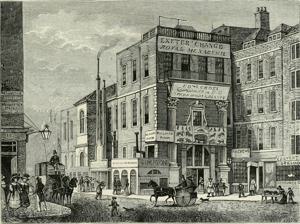
Building: Exeter Exchange
Country: United Kingdom
Year built: 1676
Former building in London Engraving of Exeter Exchange from 1826, viewed from the east, looking west down the Strand. The Exeter Exchange (signed and popularly known as Exeter Change ) was a building on the north side of the Strand in London, with an arcade extending partway across the carriageway.  It is most famous for the menagerie that occupied its upper floors for over fifty years, from 1773 until the building was demolished in 1829. Its first century Exeter Exchange was built in 1676, on the site of the demolished Exeter House (also known as Burghley House and Cecil House, following the naming conventions of British aristocracy ), London residence of the Earls of Exeter .  Around the same time, the nearby Burleigh Street and Exeter Street were laid out.  The Exeter Exchange originally housed small shops ( milliners , drapers , hosiers ) on the ground floor, and rooms above which were let to the Land Bank .  Over time, the traders on the ground floor were replaced by offices, and the upper rooms were used for storage. The management began to re-purpose the upper rooms. In April 1770, Giovanni Battista Gervasio , an Italian mandolinist who toured Europe, gave a concert in "the room over the Exeter Exchange." It was the first time it had been used for that purpose. The final half-century Edward Cross, 1838 The menagerie at Exeter 'Change, ca 1820 From 1773, the upper rooms were let to a series of impresarios who operated a menagerie in competition with the Royal Menagerie at the Tower of London .  The menagerie at the Exeter Exchange at various times included lions, tigers, monkeys, and other exotic species, all confined in iron cages in small rooms.  The roaring of the big cats could be heard in the street below, occasionally scaring horses that passed by.  The menagerie was established by Thomas Clark and was purchased in 1793 by Gilbert Pidcock. It subsequently passed into the ownership of Stephani Polito .  Both Pidcock and Polito were operators of travelling circuses , who used the Exeter Exchange as winter quarters for their animals.  The menagerie was a popular visitor attraction, visited by Wordsworth and Lord Byron . Edwin Landseer and Jacques-Laurent Agasse were among the artists who drew and painted the animals. Polito died in 1814, and the menagerie was acquired by one of his former employees, Edward Cross .  Cross renamed the collection the Royal Grand National Menagerie and employed a doorkeeper who was dressed as a Yeoman of the Guard . His elephant, Chunee , which had become violent, possibly due to musth , was shot there in March 1826 by soldiers from Somerset House . When the Exeter Exchange was demolished in 1829, as part of general improvements to the Strand, the animals were dispersed to the new London Zoo in Regent's Park and Cross's new enterprise at Surrey Zoological Gardens . Afterwards Exeter Hall was built on the site, opening in 1831 and surviving until 1907.  The site is now occupied by the Strand Palace Hotel (opened 1909), almost opposite the Savoy Hotel (1889). References